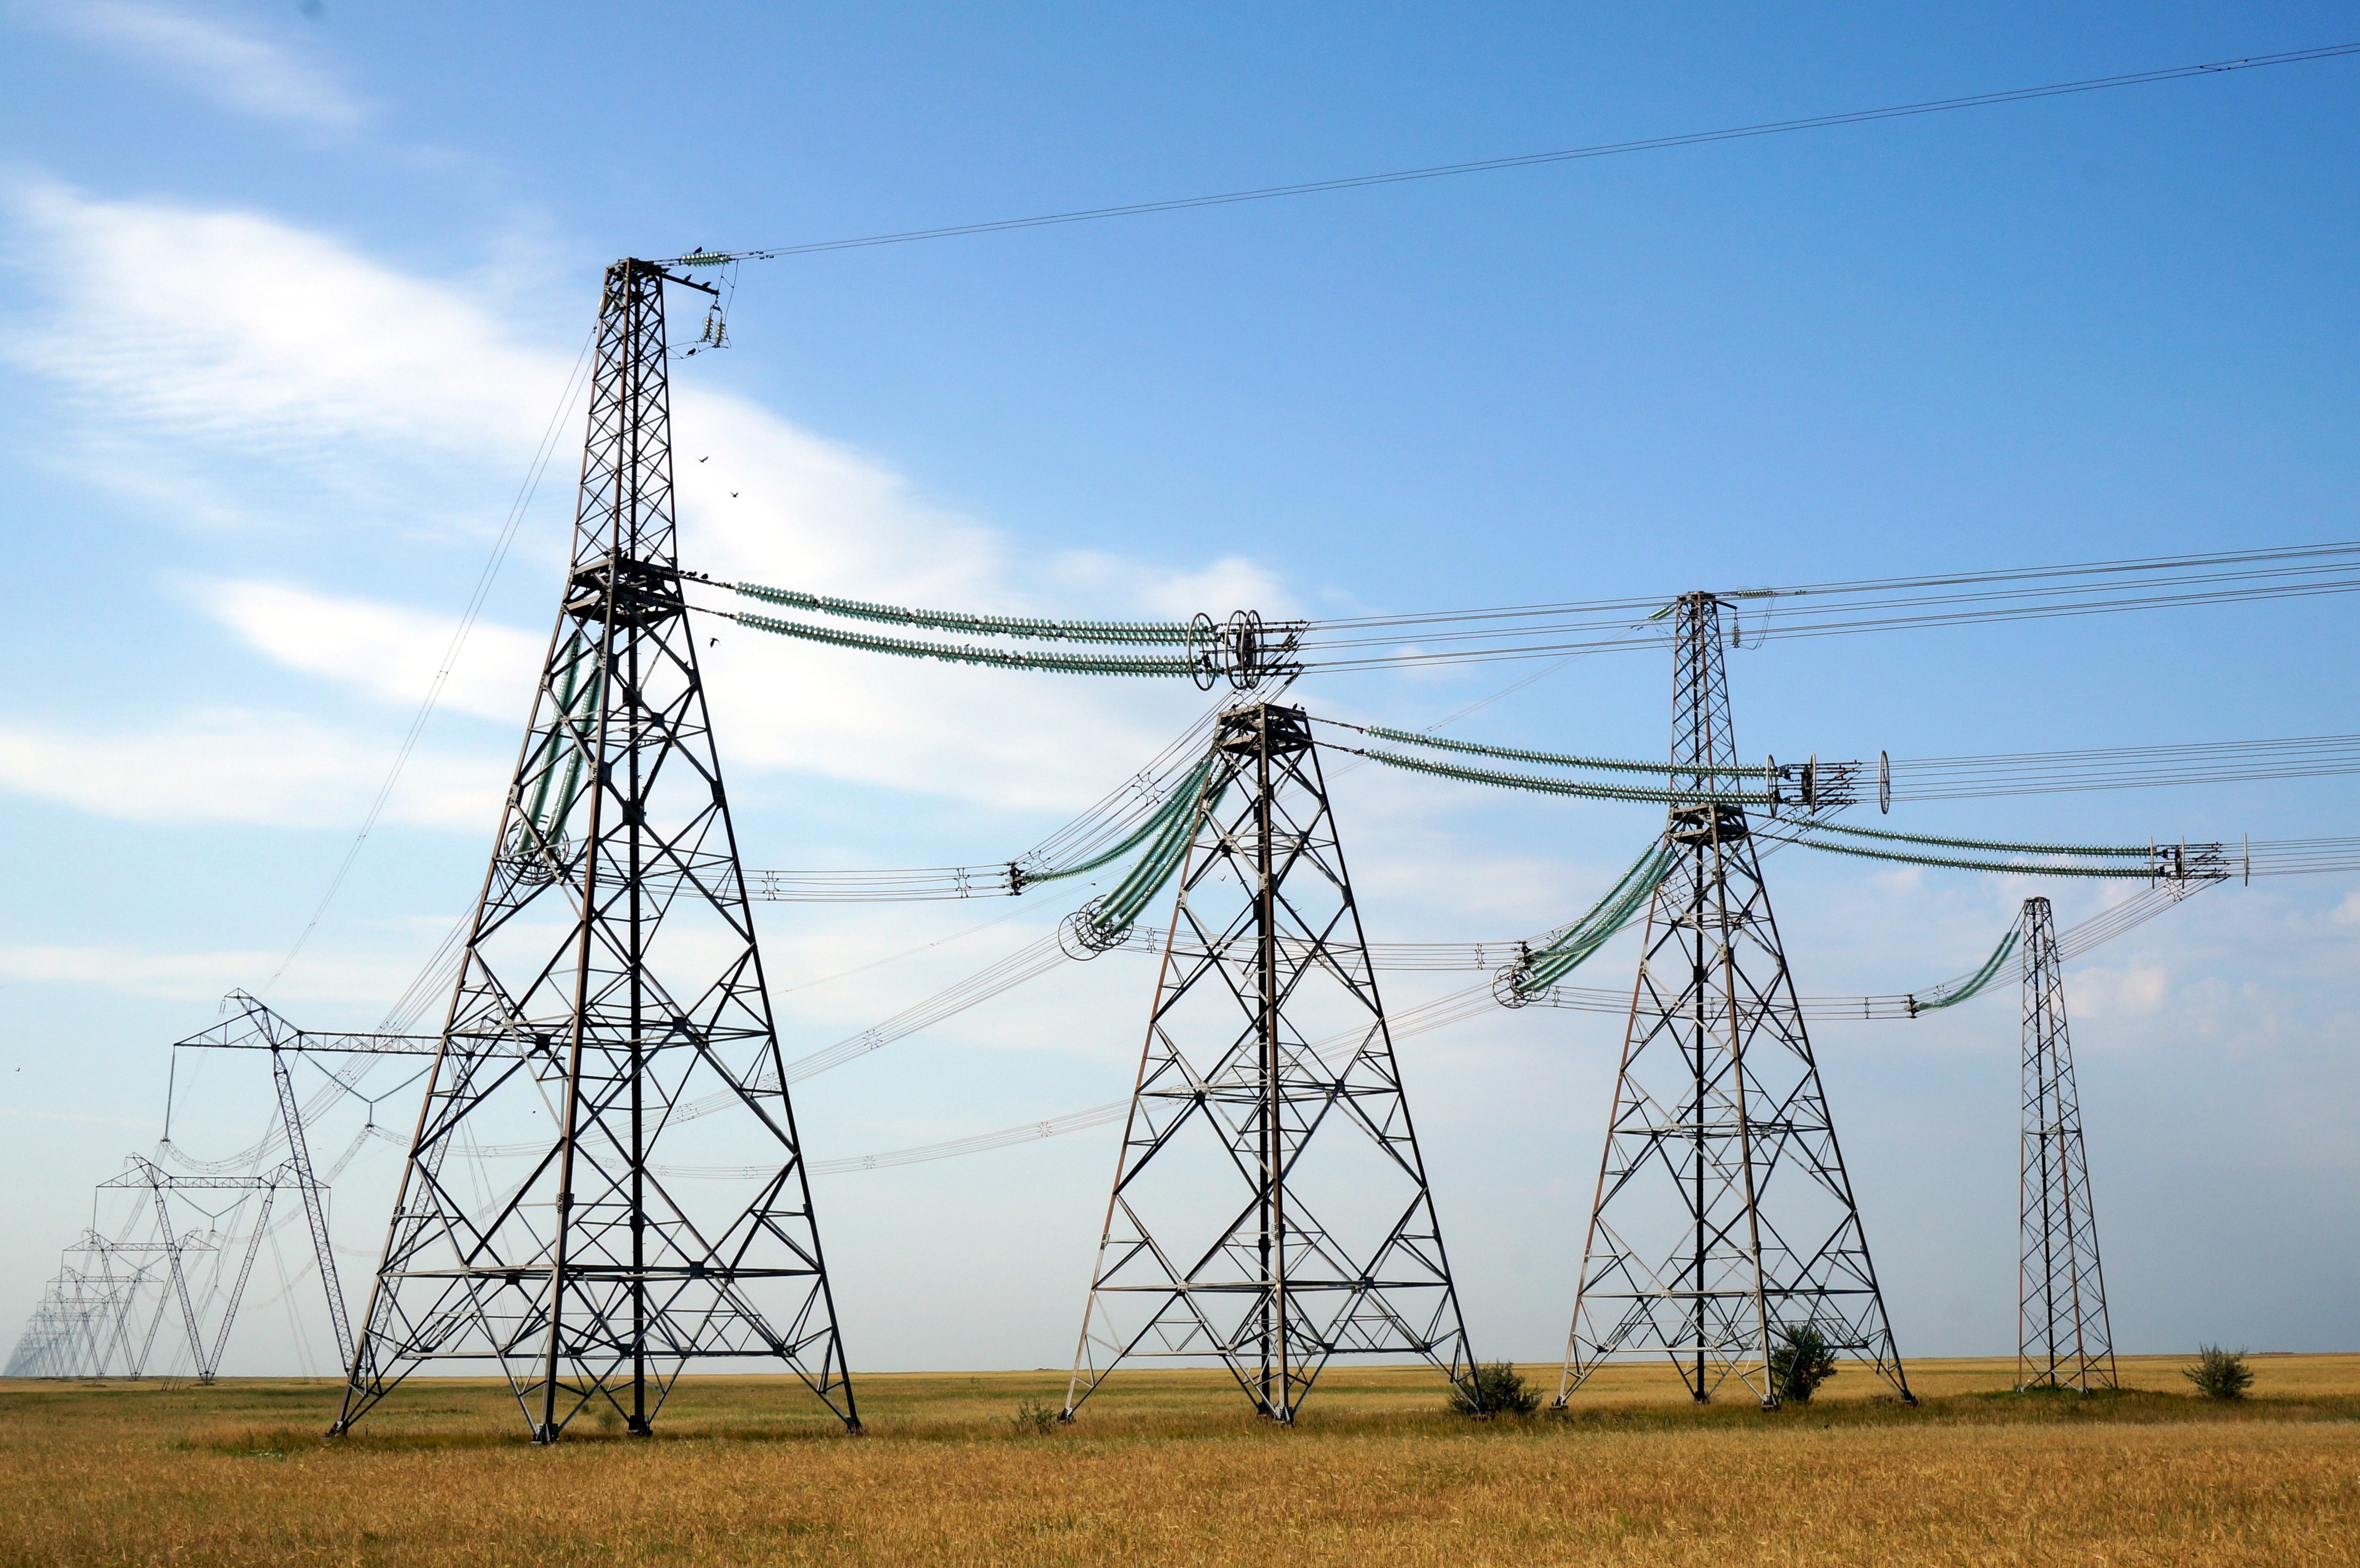
fence, wind, line, tower, power line, mast, electricity, energy, transmission tower, kazakhstan, lap, outdoor structure, wire fencing, electrical supply, overhead power line, outdoor power equipment